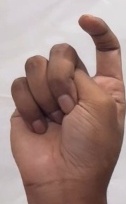
ASL sign: X